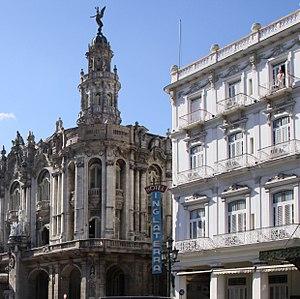
L’architecture cubaine fait référence aux bâtiments, aux structures et à l'histoire architecturale de la nation insulaire cubaine, des Caraïbes. Le mélange unique d'influences culturelles et artistiques, au cours de l'histoire, a fait de Cuba un pays réputé pour son architecture éclectique et diversifiée, qui peut être définie comme une fusion unique de nombreux styles architecturaux, bien étudiés, du monde entier.